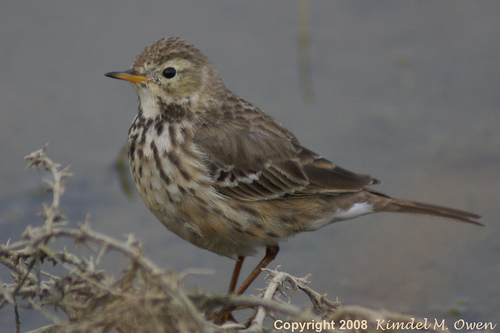
this is a speckled brown and cream bird with a sharp orange bill.
the bird has a black eyering, yellow bill that is small and skinny thighs.
this bird has a brown crown, a short bill, and a spotted chest
this bird has a speckled belly and breast with a short pointy bill.
this bird is brown with white spots and has a very short beak.
this bird has wings that are brown and has a white belly
this bird has brown and white feathers the birds wings are not very long looks to be a smaller birdthe bird has a short pointed bill, and speckled brown and white body and wings.
a brown and white bird with a short yellow and black beak.
the bird has a solid black eyeball and short straight beak, the feathers are a light mixture of browns, blacks and whites.
Species: American Pipit